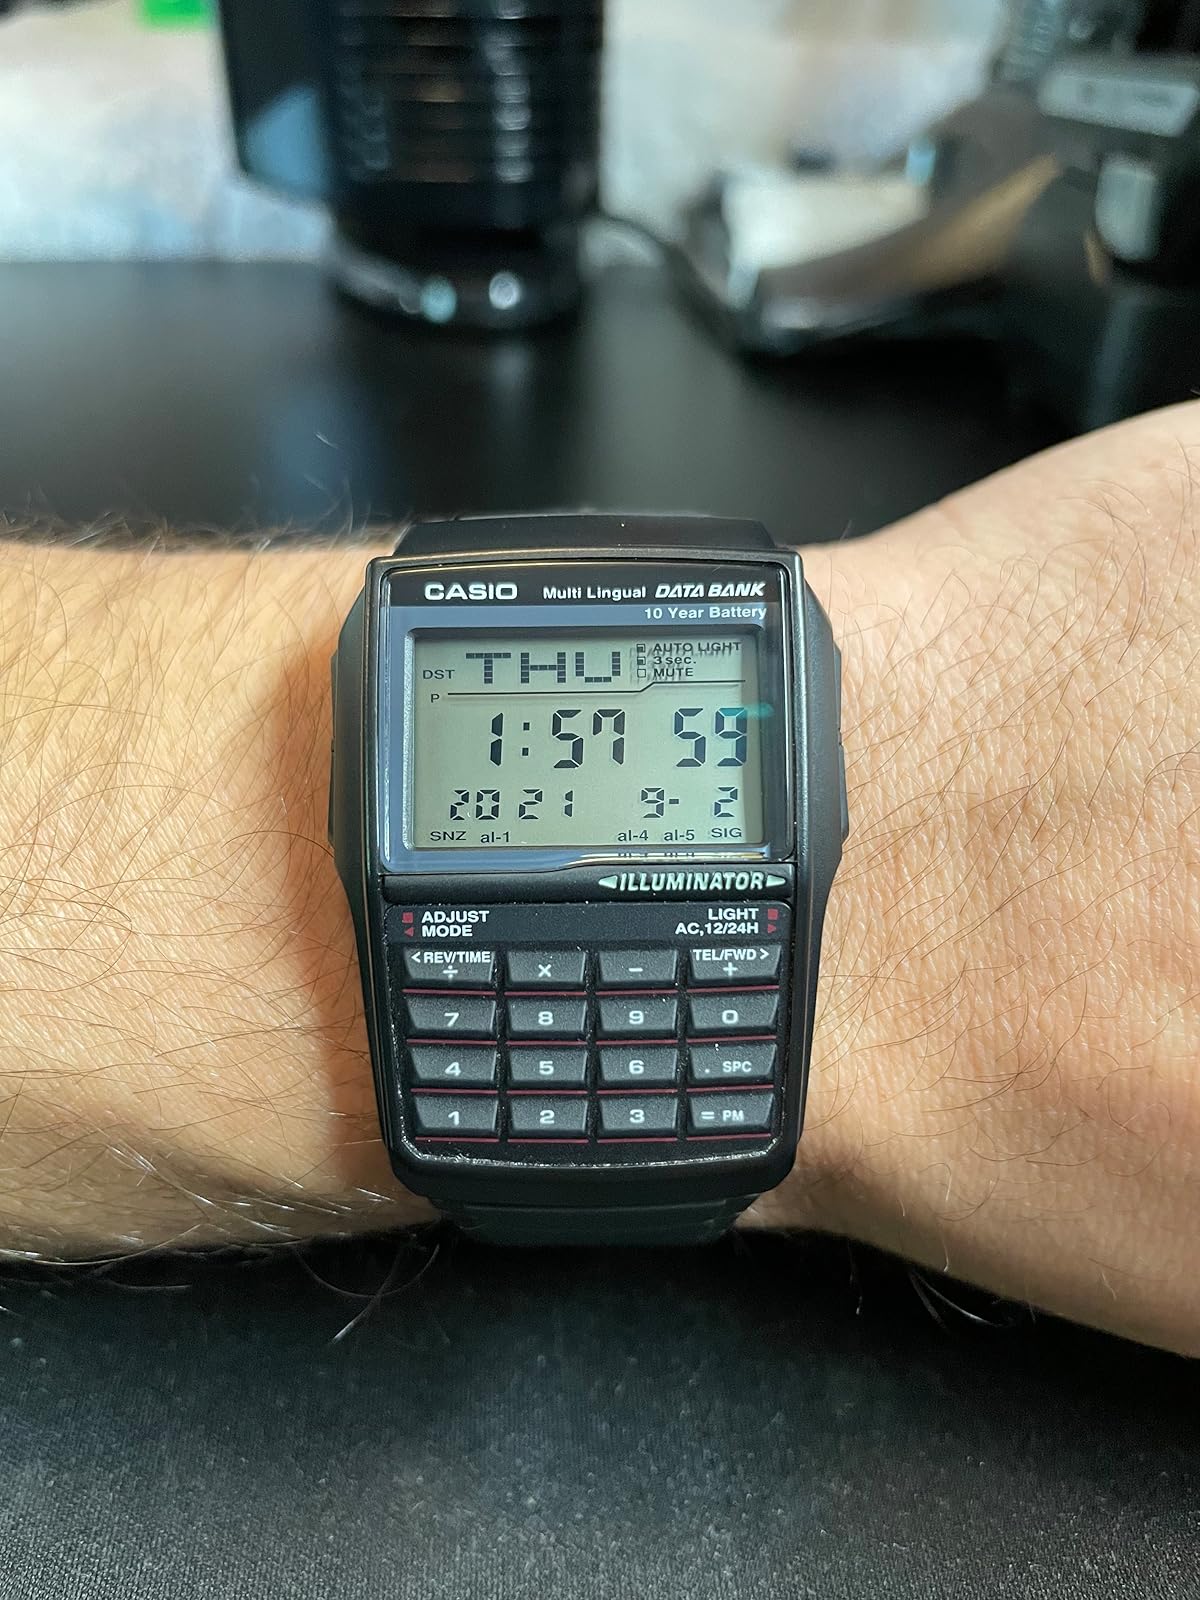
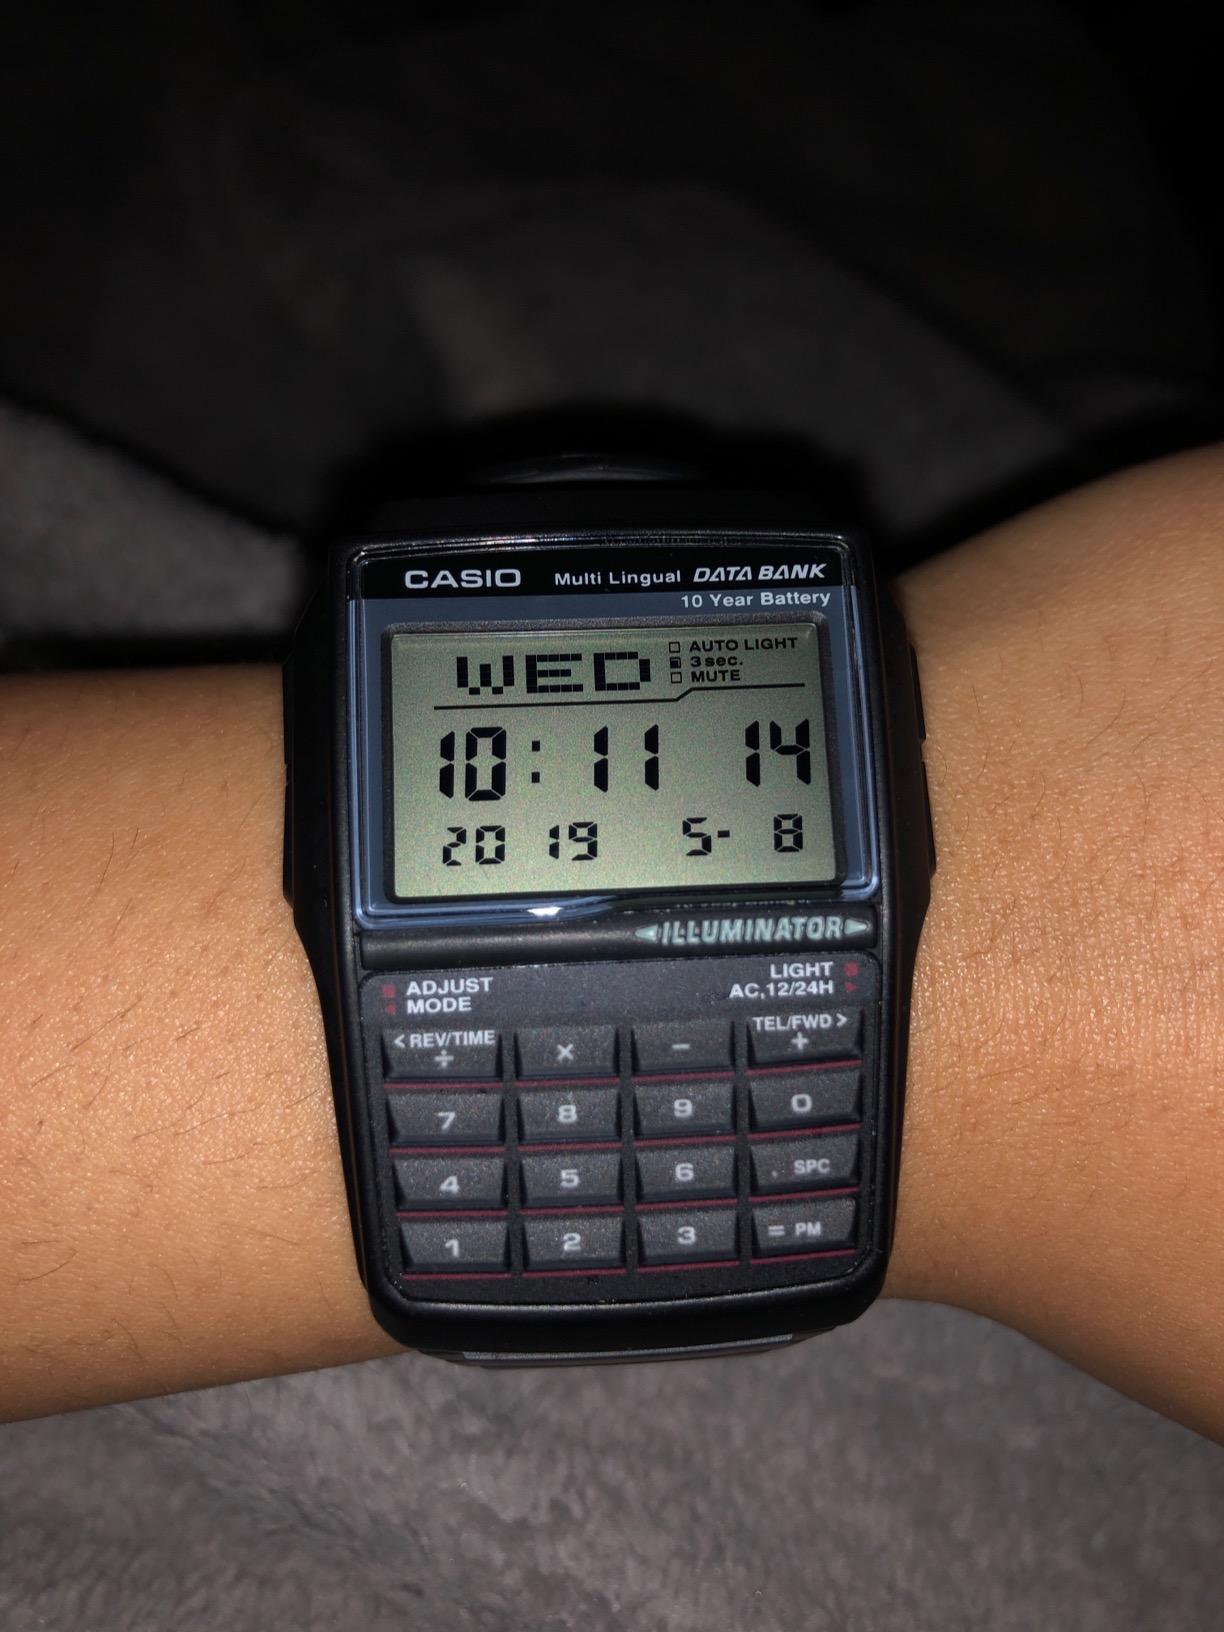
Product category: accessories_watch
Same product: yes